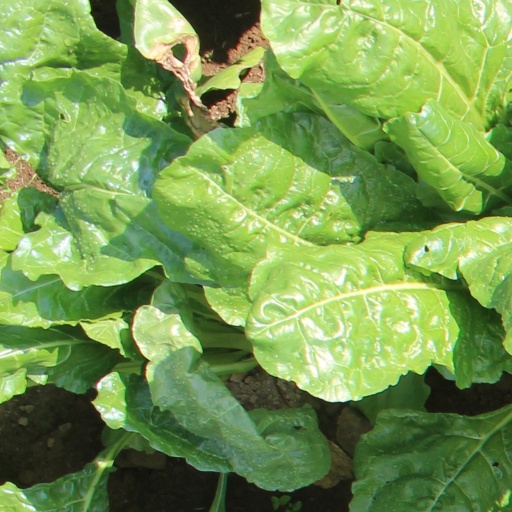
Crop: sugar beet